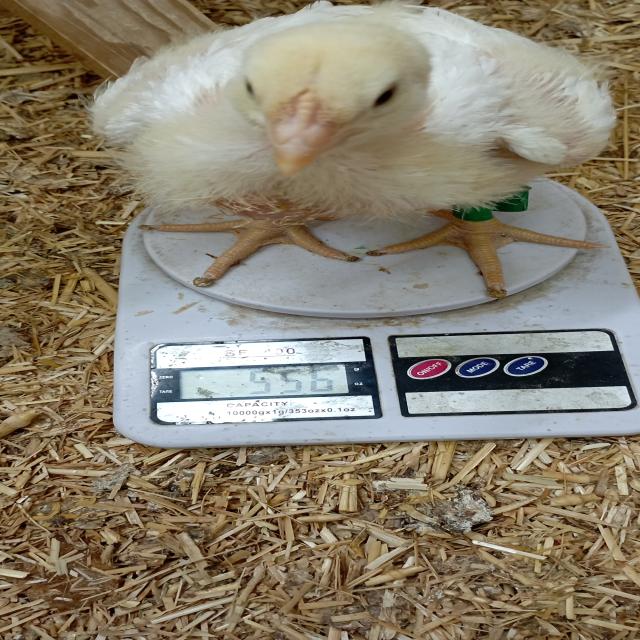
Weight: 556 g